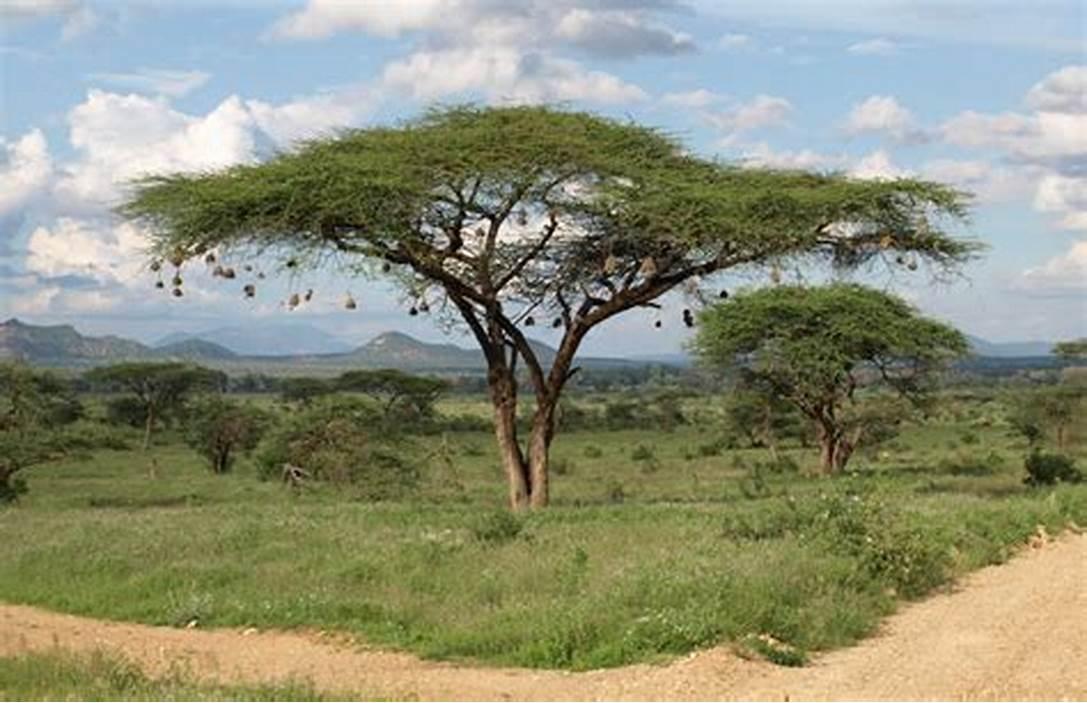
Madhari ya savana yenye miti ya miiba iliyotawanyika miti mirefu yenye matawi ya mpana inasimama katikati ya nyasi ndefu, baadhi ikiwa na viota vya ndege vilivyoning'inia; milima inajichora kwa mbali chini ya anga la mawingu; hii inaonyesha uzuri wa asili wa mandhari haya ambayo yanawavutia hata ndege kwenda kuweka makazi yao.